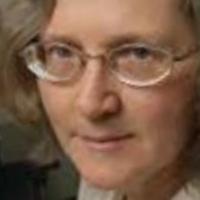
Age group: age 56-65